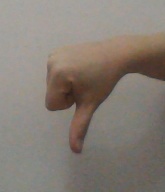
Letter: waw